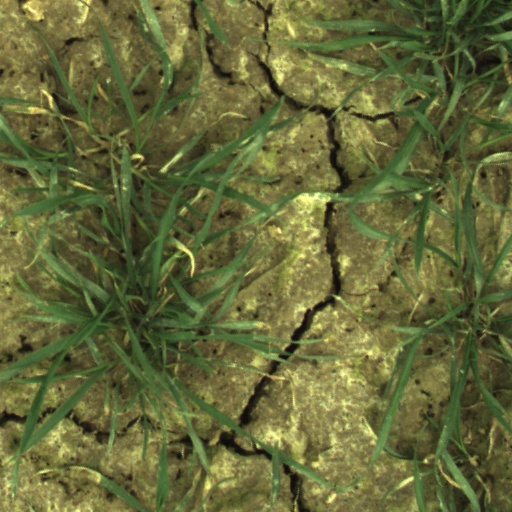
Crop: wheat